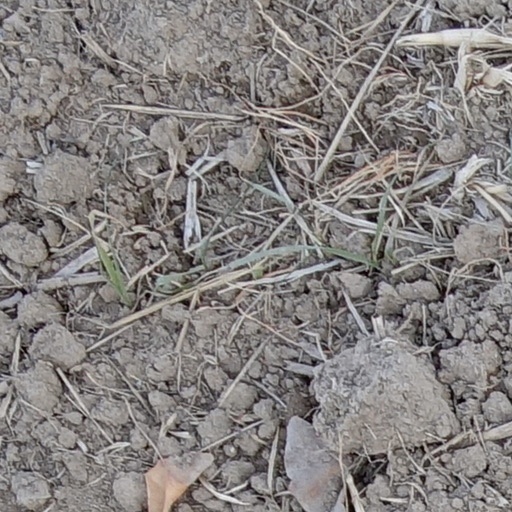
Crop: wheat